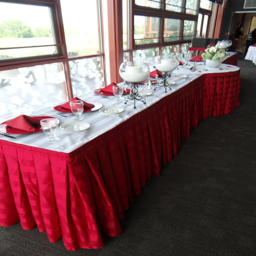
head table with a round table in the middle for the bride & person